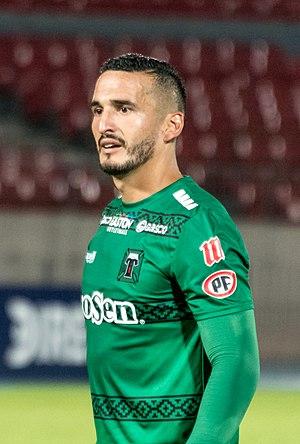
Gastón Cellerino est un footballeur argentin né le 26 juin 1986 à Viedma dans la Province de Río Negro. Il évolue au poste d'attaquant au Deportes Temuco.